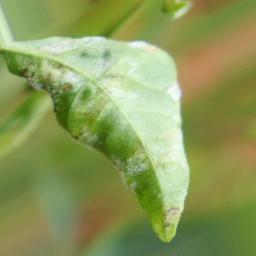
Label: powdery mildew